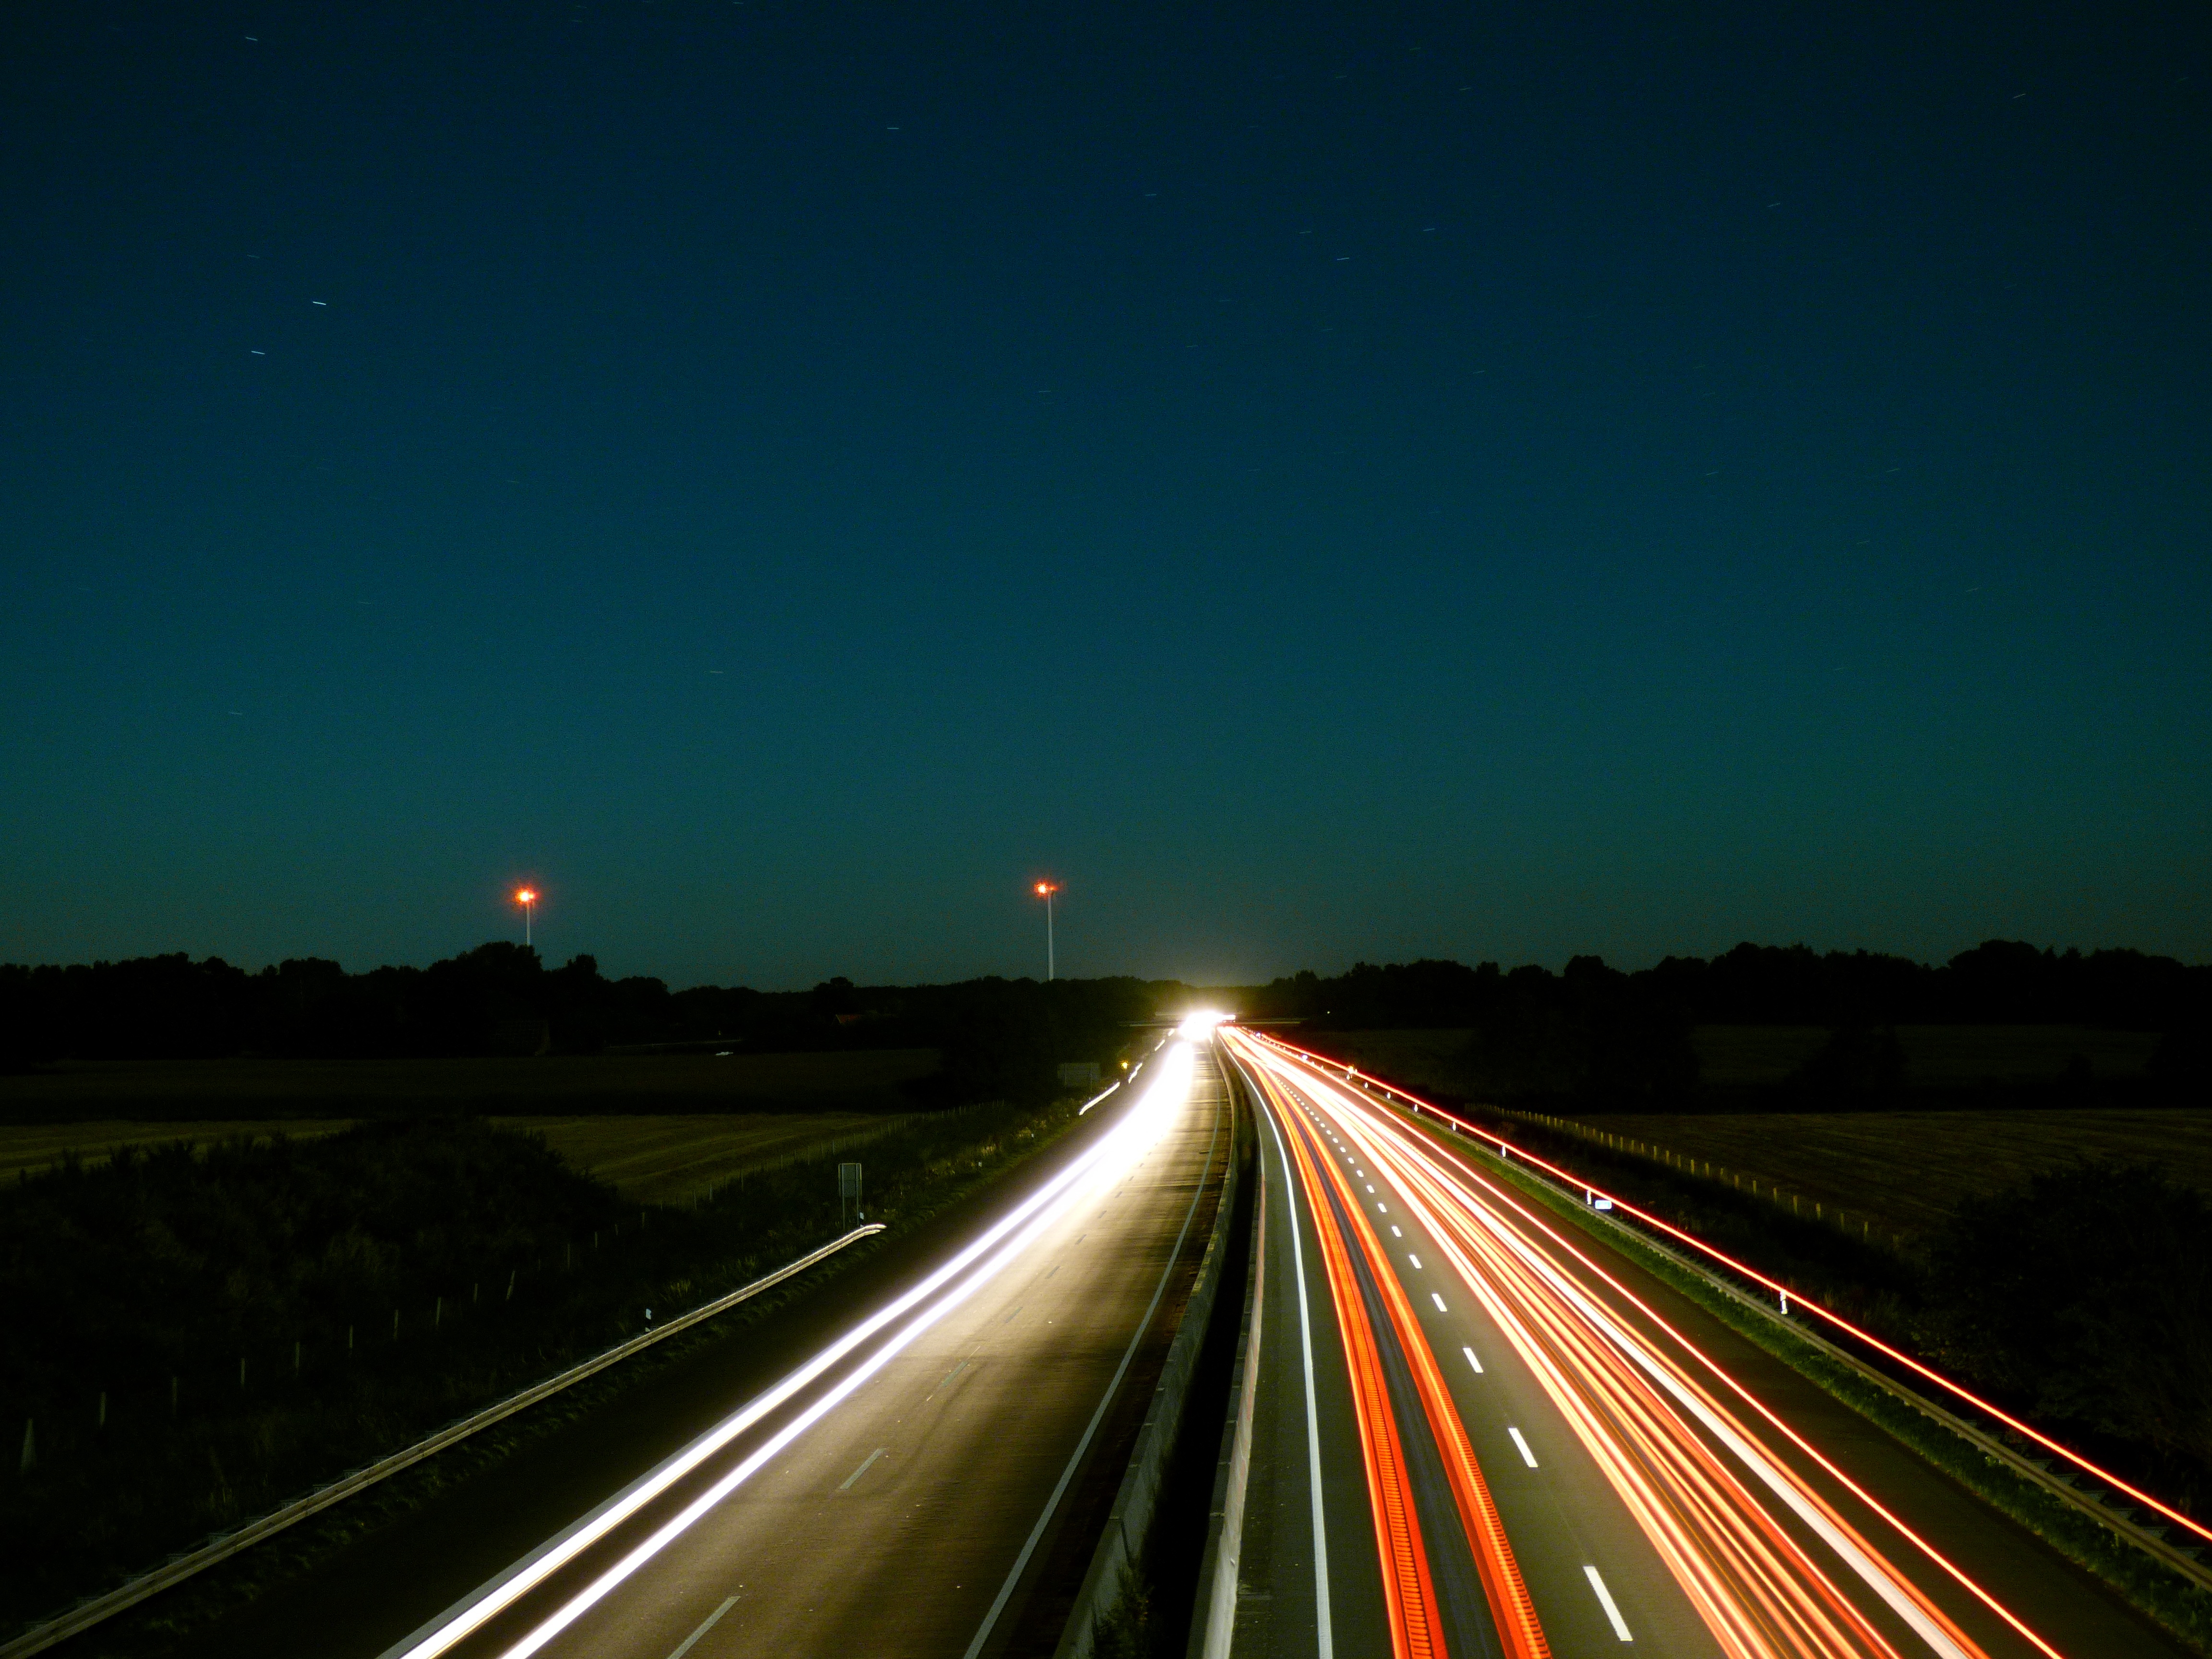
landscape, horizon, light, road, traffic, night, highway, atmosphere, travel, dusk, evening, twilight, drive, holiday, darkness, rest, speed, night sky, movement, lighting, long exposure, spotlight, lights, infrastructure, vehicles, night photography, brake lights, light traces